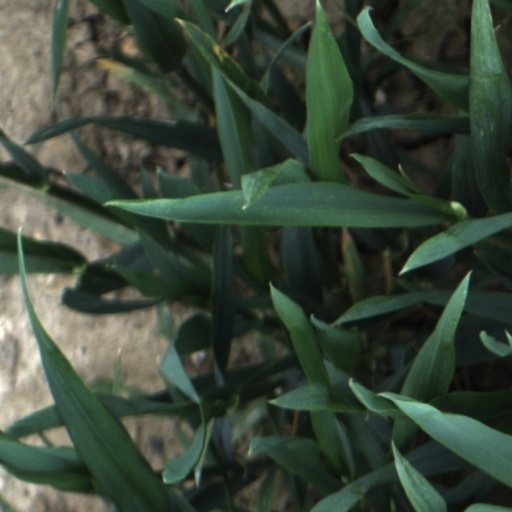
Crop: wheat